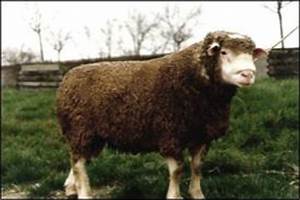
Label: pecora